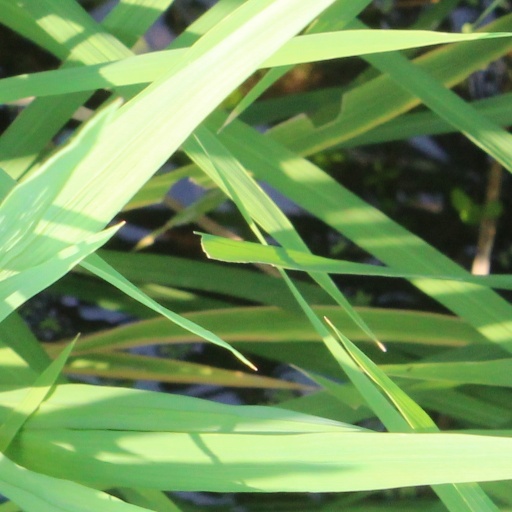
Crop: rice